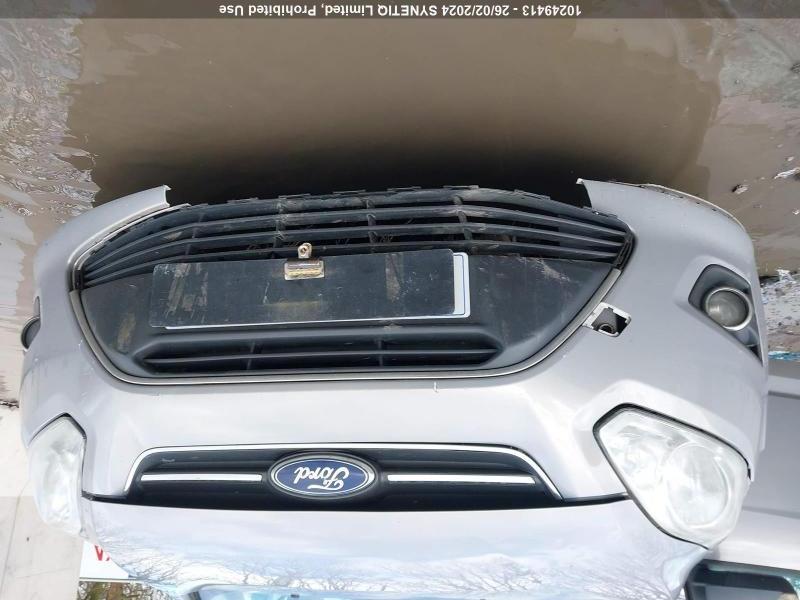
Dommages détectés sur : pare-choc avant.
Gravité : mineur